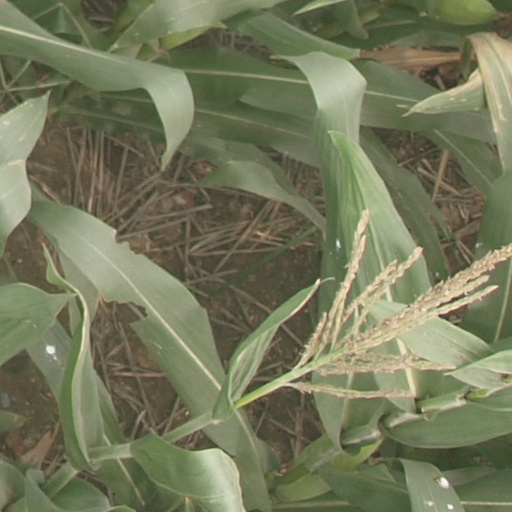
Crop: maize; corn